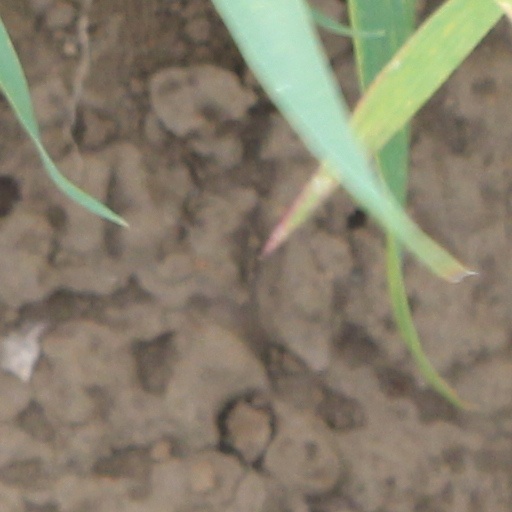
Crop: wheat